Miramare Castle

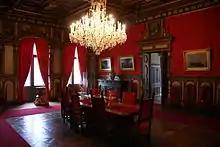
Miramare Castle interior

On the ground floor, destined for the use of Maximilian and his wife, Charlotte of Belgium, worthy of note are the bedroom and the archduke's office, which reproduce the cabin and the stern wardroom respectively of the frigate "Novara", the warship used by Maximilian as Commander of the Navy, and which circumnavigated the world between 1857 and 1859; the library, whose walls are lined with bookshelves; and the rooms of the Archduchess with their tapestry of light-blue silk. All the rooms still feature the original furnishings, ornaments, furniture and objects dating back to the middle of the 19th century. Many coats of arms of the Second Mexican Empire decorate the castle, as well as stone ornamentations on the exterior depicting the Aztec eagle.